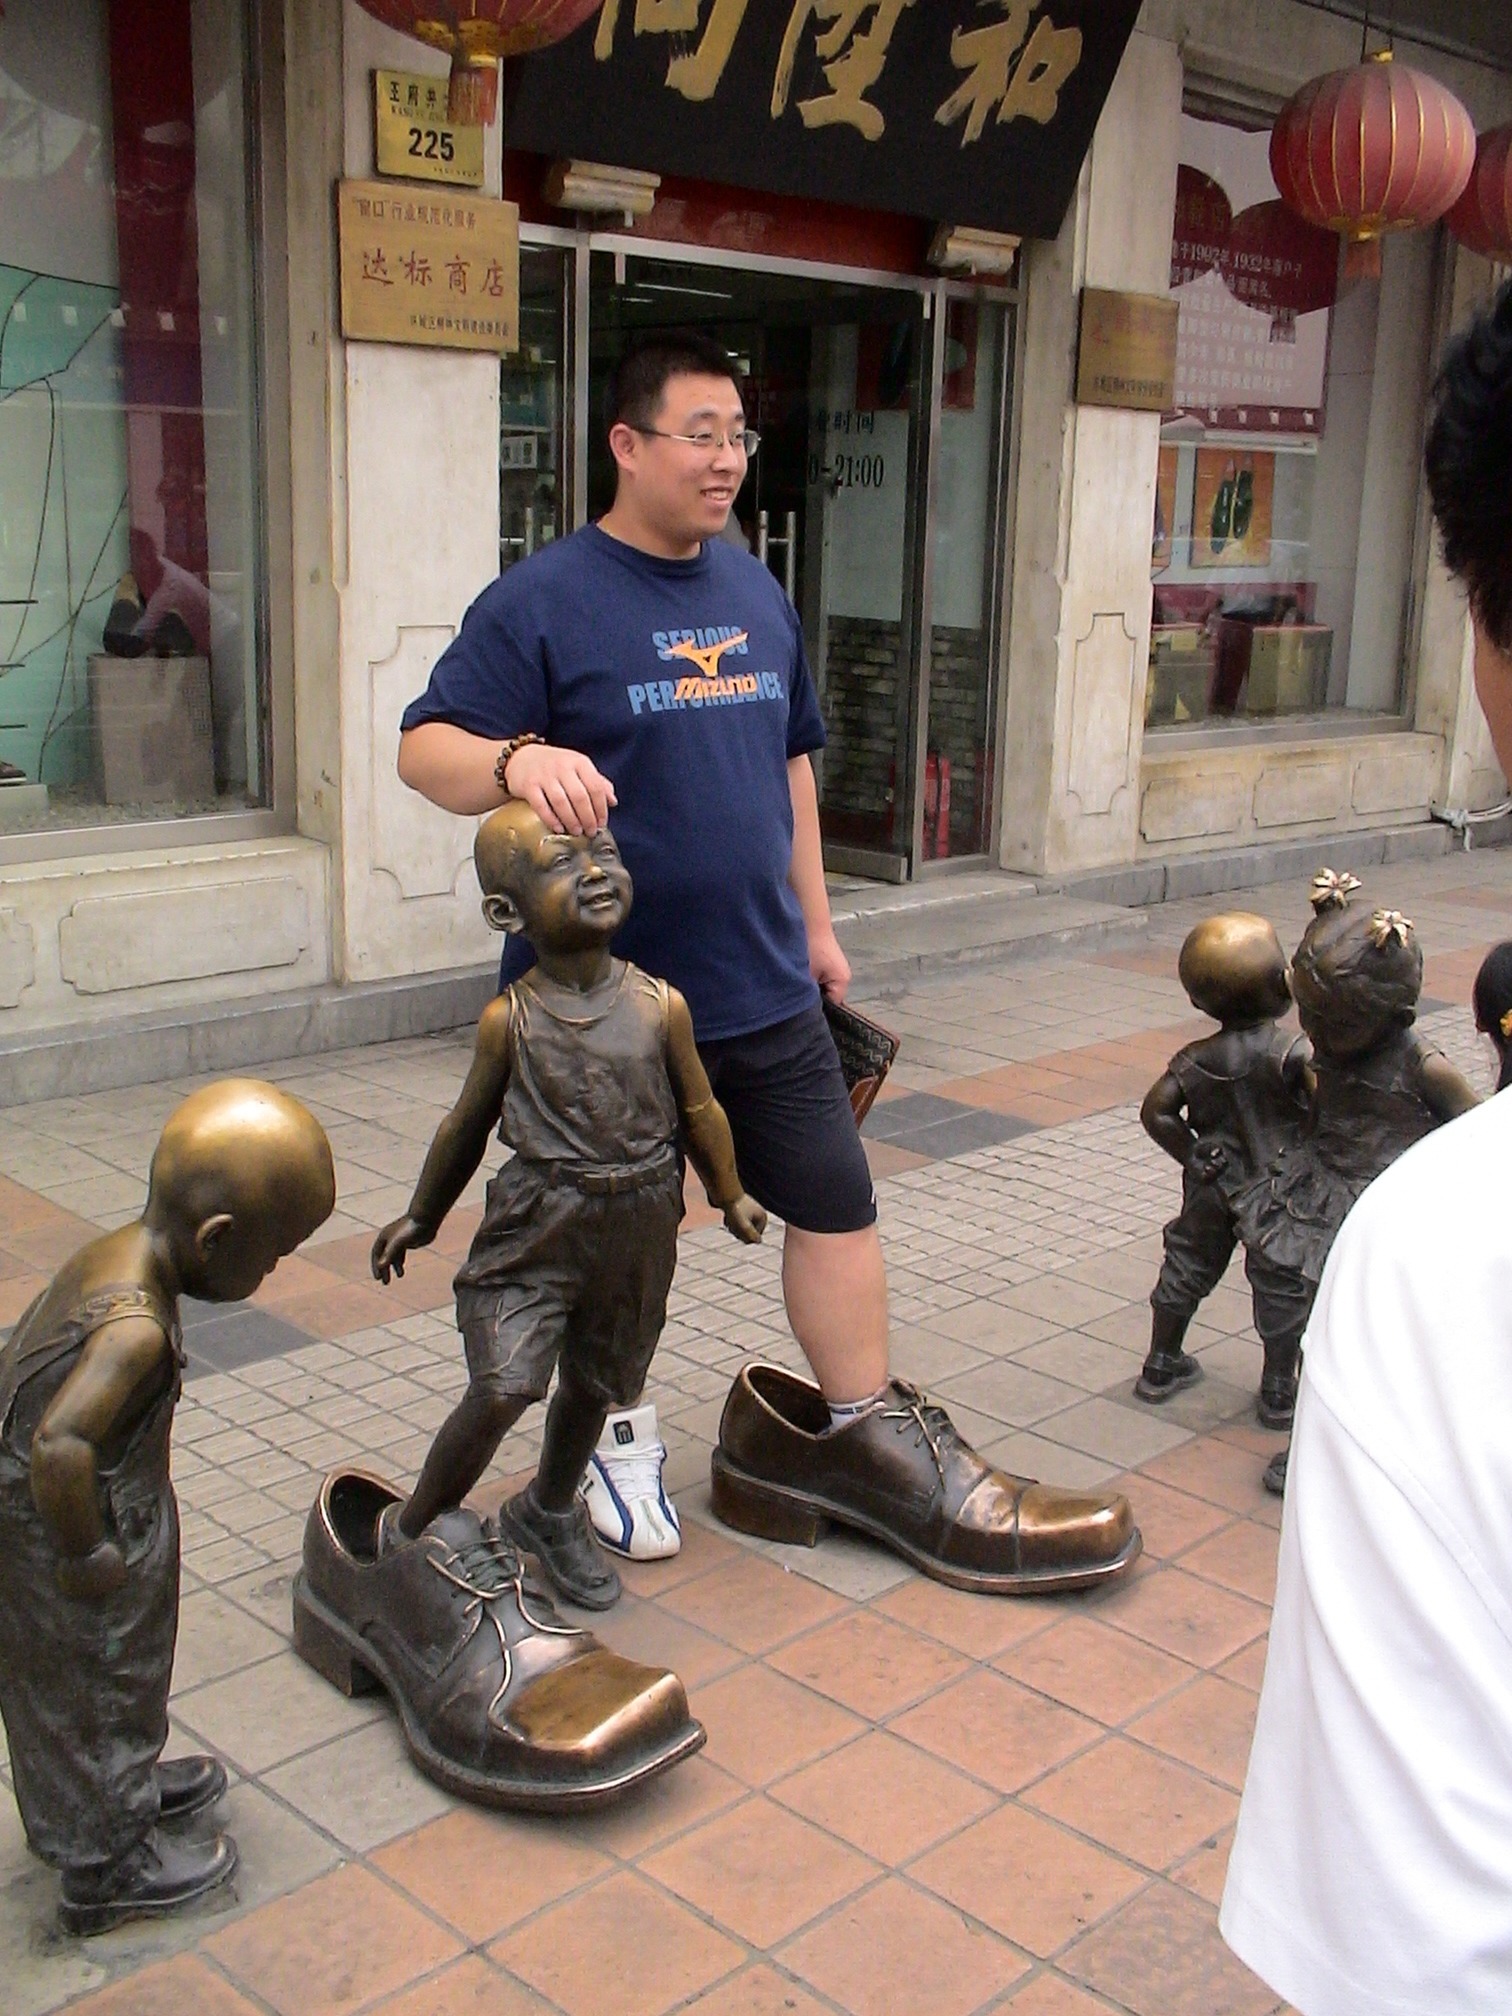
man, person, statue, chinese, human, business, fun, beijing, china, fitting, shoe test, great boots